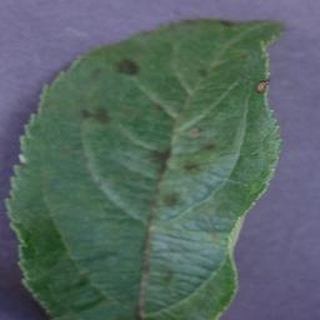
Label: apple_apple_scab